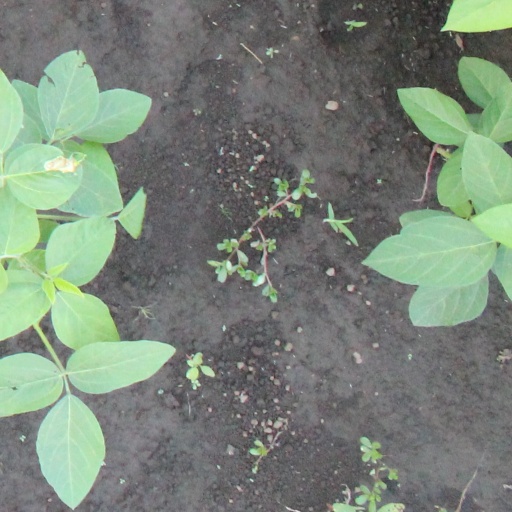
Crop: soybean